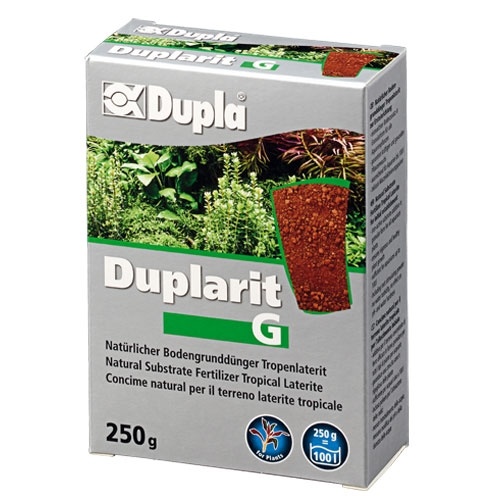
DUPLA DUPLARIT G
DUPLA DUPLARIT G 500 G Natuurlijk ijzeractief tropenlateriet voor aquaria die nog ingericht worden. Bodembemesting voor alle aquariumplanten. Stimuleert de groei en het uiterlijk en voorkomt gebreksverschijnselen. Inclusief bodembacteriën die in symbiose met de wortels de voedingsstoffen aan de bodem onttrekken. 250 ml is voldoende om de bodem van een aquarium van 100 liter van voedingsstoffen te voorzien. Een optimaal resultaat bereikt u in combinatie met Plant basic en Plant 24.
Brand: DUPLA
Category: Animals & Pet Supplies > Pet Supplies > Fish & Aquatic Supplies > Aquatic Plant Fertilizers > Granular Fertilizers